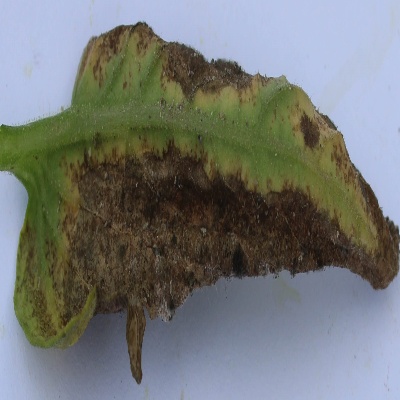
Crop: Tomato
Condition: leaf blight